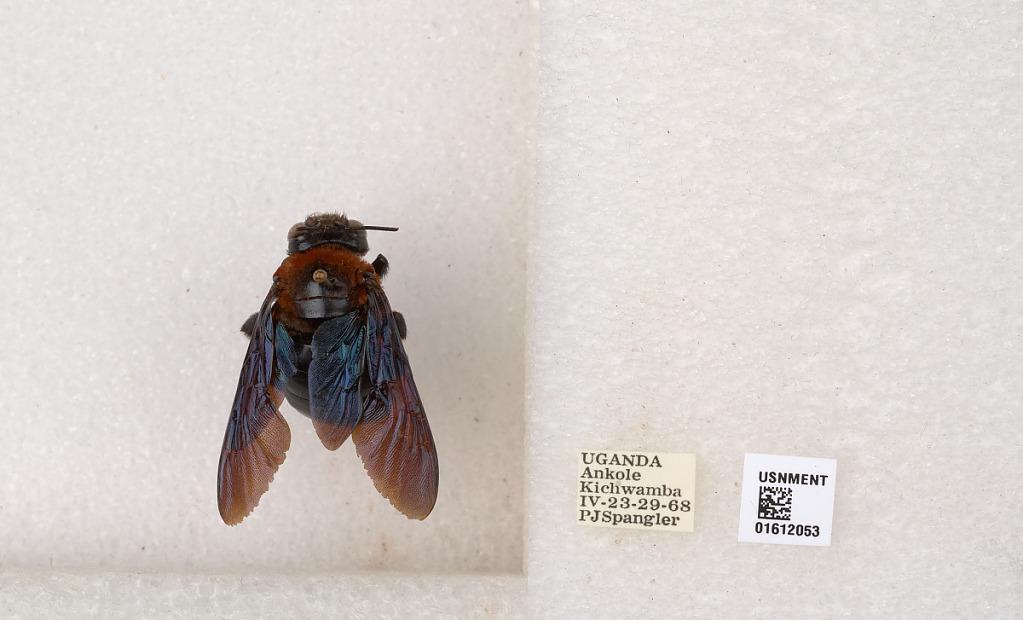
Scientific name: Xylocopa
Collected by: P. Spangler
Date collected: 1968-4-23
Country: Uganda
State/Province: Western
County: Bushenyi
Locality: Ankole, Kichwamba
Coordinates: -0.2206, 30.0978